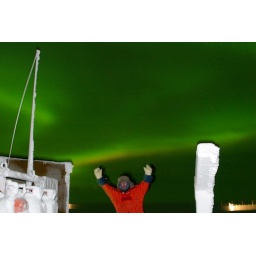
I guess it was pretty good.... O.K. then, it was amazing. The whole sky was green and look im in it too!